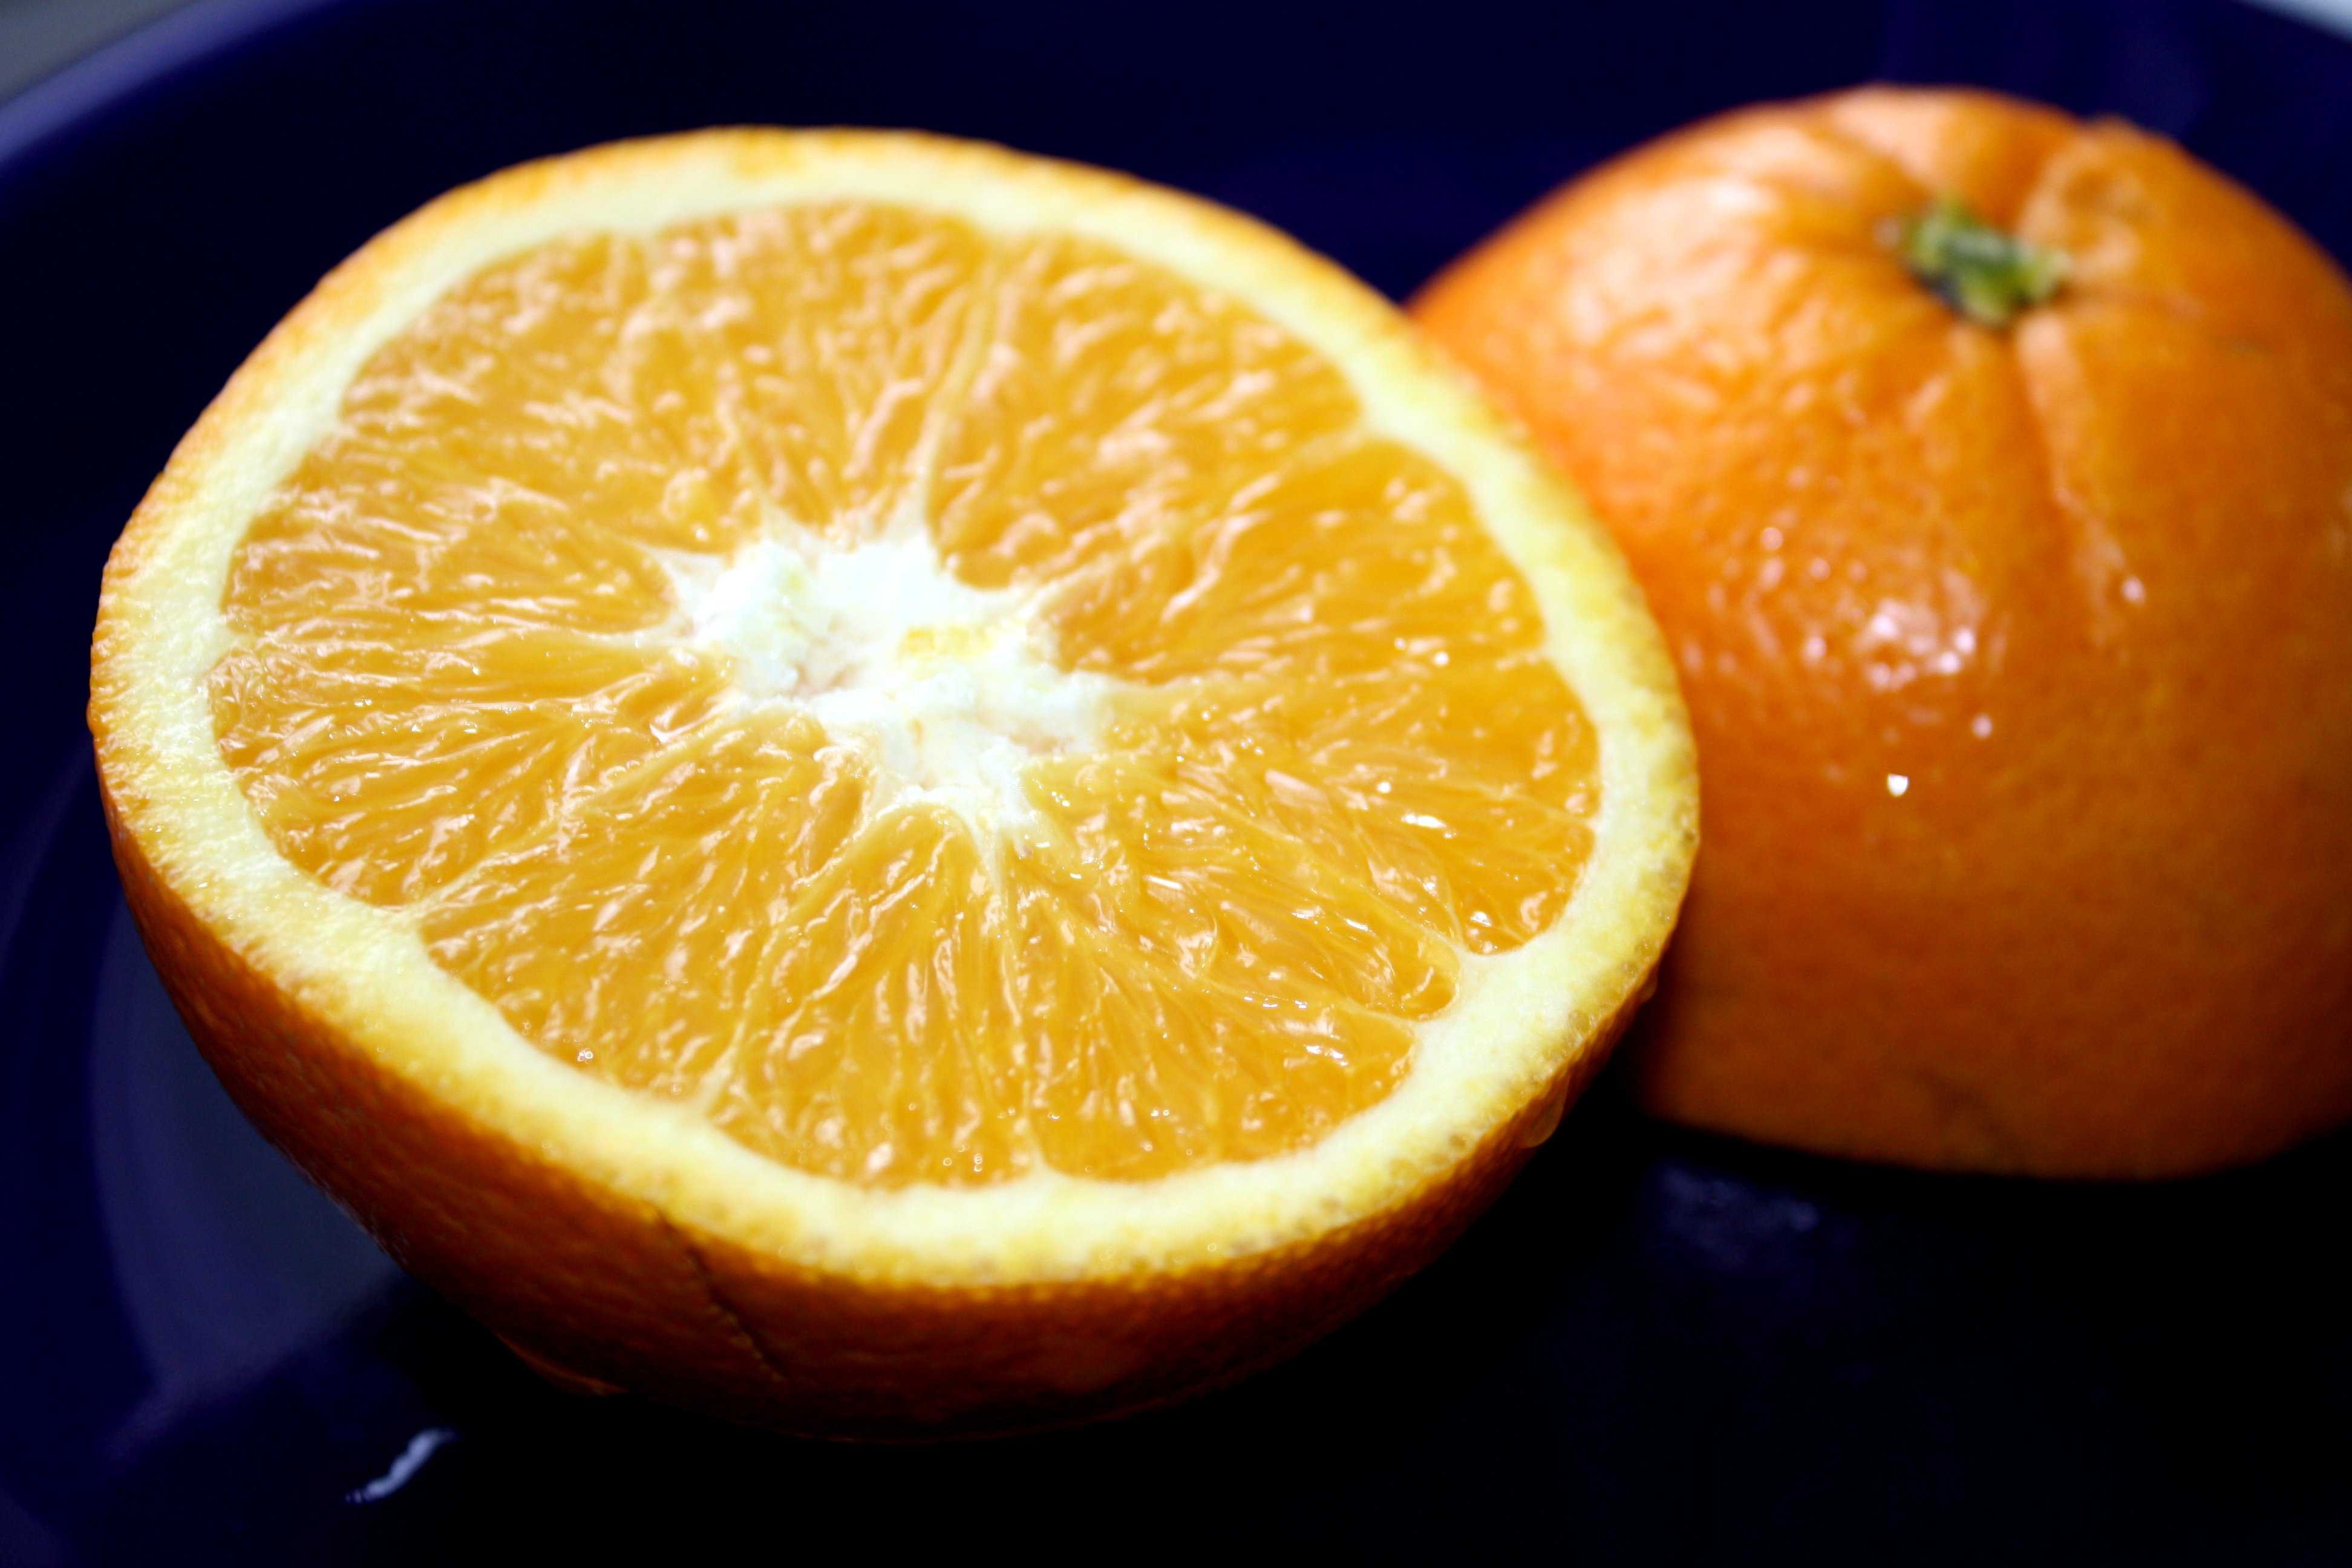
Label: Orange